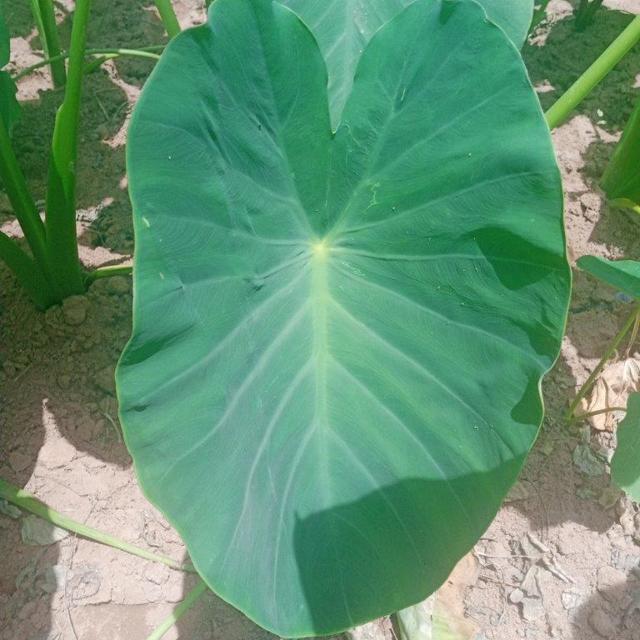
Label: Healthy